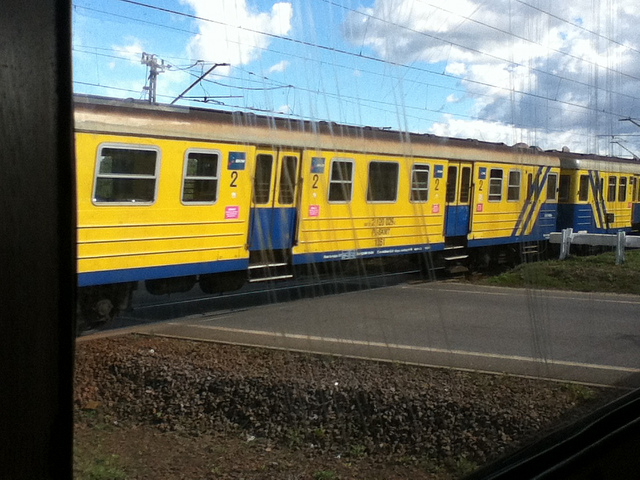
user: Given an image and a question. Answer the question in a short answer. Question: What fuel does this train run on? Short Answer:
assistant: kerosene